Cecil R. Richardson

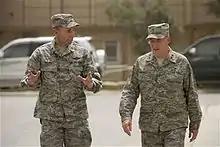
With Brig Gen Mike Holmes, during Richardson's first visit to Bagram Airbase Afghanistan since taking over as Air Force Chief of Chaplains.

Richardson served as Deputy Air Force Chief of Chaplains from April 2004-May 2008, and began serving as Chief of Chaplains May 2008. Prior to these positions, his assignments included: